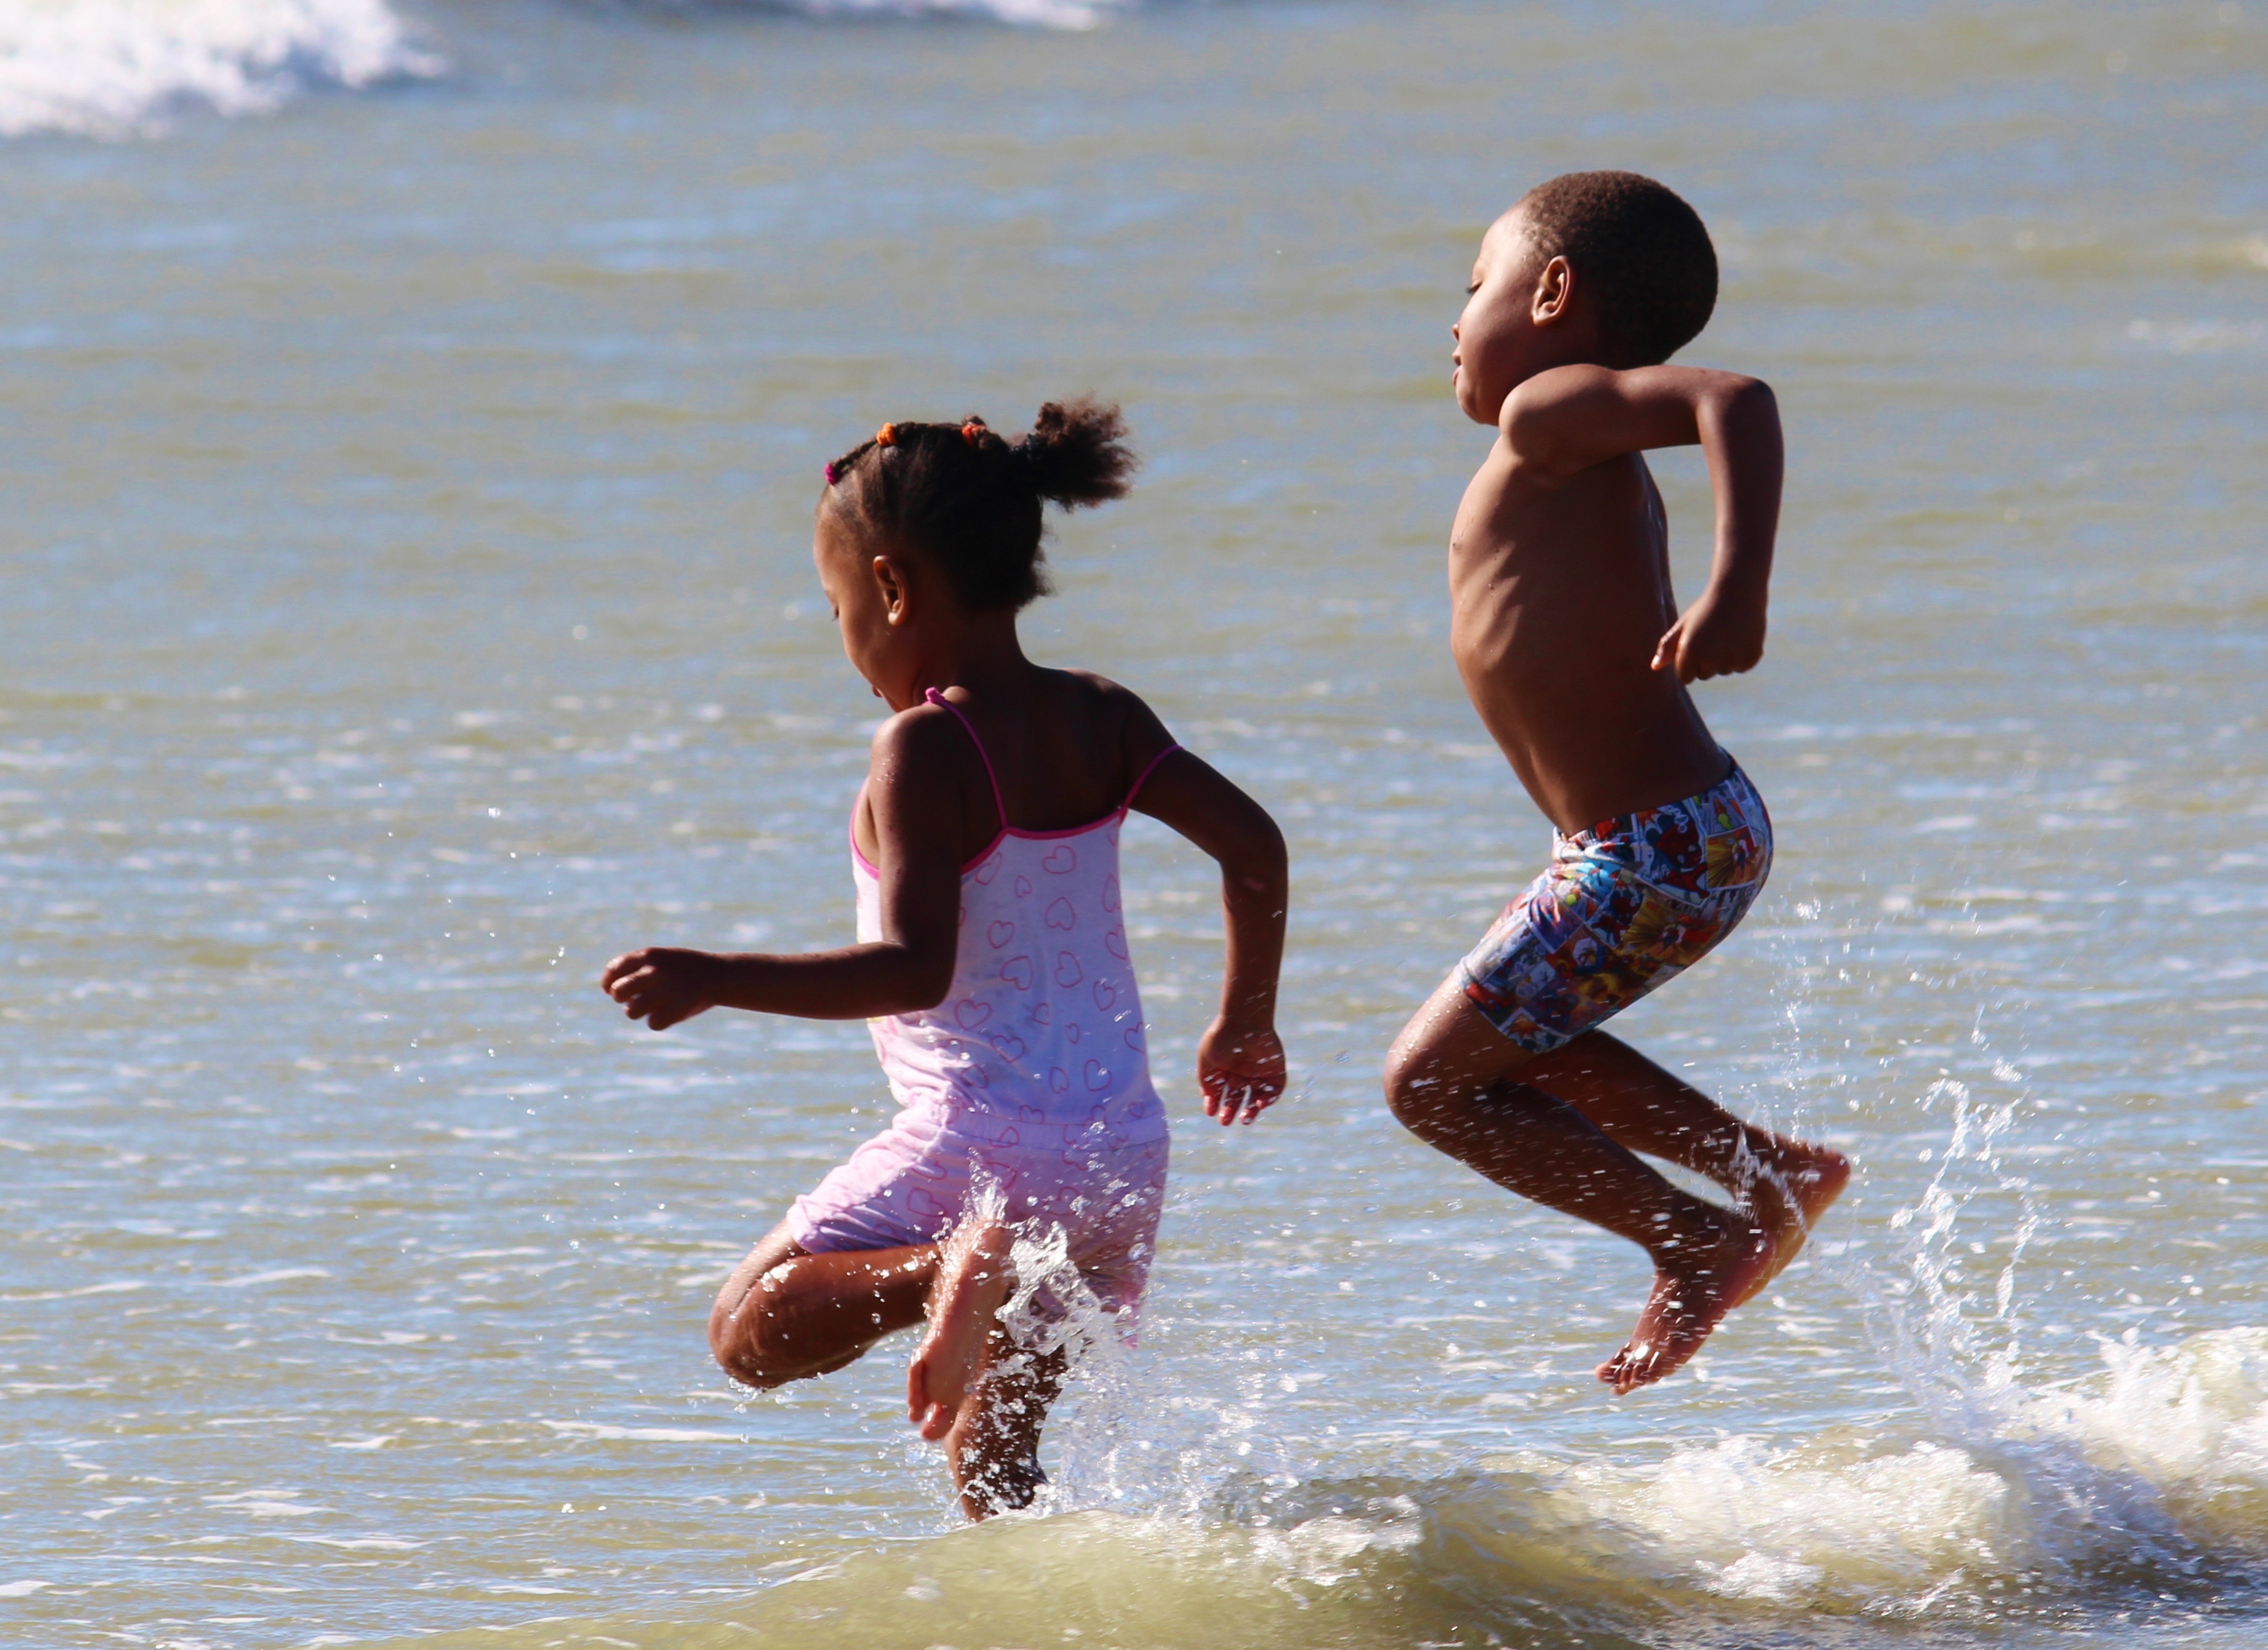
beach, sea, water, ocean, play, wave, jump, vacation, jumping, child, season, children, fun, skimboarding, interaction